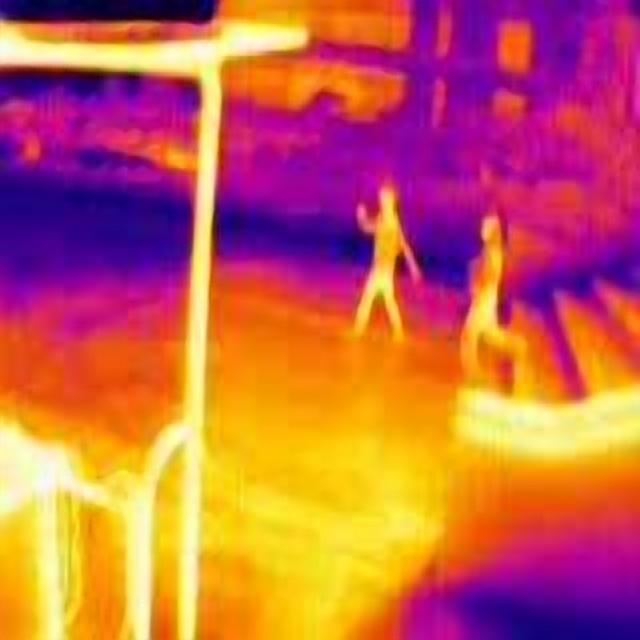
Detected objects:
label: person
label: person